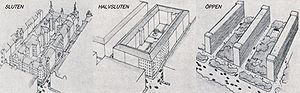
Byplanlægning i Sverige / Mellemkrigstid og modernisme
Udviklingen fra det gamle lukkede byplansystem til det nye åbne: lukket, halvt lukket og åbent boligkvarter, fra Acceptera (Stockholm 1931).
Organiseret byplanlægning i Sverige tog sin begyndelse under 1600-tallets første halvdel. I kraft af militære successer i trediveårskrigen havde Sverige fået en ledende stilling i Nordeuropa og en udvikling af stadsvæsnet blev set som en forudsætning for, at landet skulle kunne opfylde sin stormagtsrolle, både administrativt og med en imponerende ydre fremtoning. Ikke mindre end 50 byer grundlagdes derfor på denne tid.